Spanish colonization of the Americas

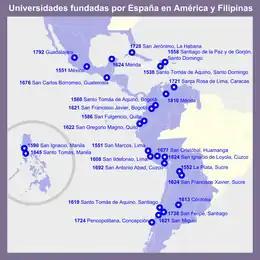
Universities founded in Spanish America by the Spanish Empire

The spectacular conquests of central Mexico (1519–1521) and Peru (1532) sparked Spaniards' hopes of finding yet another high civilization. Expeditions continued into the 1540s and regional capitals founded by the 1550s. Among the most notable expeditions are Hernando de Soto into southeast North America, leaving from Cuba (1539–1542); Francisco Vázquez de Coronado to northern Mexico (1540–1542), and Gonzalo Pizarro to Amazonia, leaving from Quito, Ecuador (1541–1542). In 1561, Pedro de Ursúa led an expedition of some 370 Spanish (including women and children) into Amazonia to search for El Dorado. Far more famous now is Lope de Aguirre, who led a mutiny against Ursúa, who was murdered. Aguirre subsequently wrote a letter to Philip II bitterly complaining about the treatment of conquerors like himself in the wake of the assertion of crown control over Peru. An earlier expedition that left in 1527 was led by Pánfilo Naváez, who was killed early on. Survivors continued to travel among indigenous groups in the North American south and southwest until 1536. Álvar Núñez Cabeza de Vaca was one of four survivors of that expedition, writing an account of it. The crown later sent him to Asunción, Paraguay to be adelantado there. Expeditions continued to explore territories in hopes of finding another Aztec or Inca empire, with no further success. Francisco de Ibarra led an expedition from Zacatecas in northern New Spain, and founded Durango. Juan de Oñate, is sometimes referred to as "the Last Conquistador", expanded Spanish sovereignty over what is now New Mexico. Like previous conquistadors, Oñate engaged in widespread abuses of the Indian population. Shortly after founding Santa Fe, Oñate was recalled to Mexico City by the Spanish authorities. He was subsequently tried and convicted of cruelty to both natives and colonists and banished from New Mexico for life.